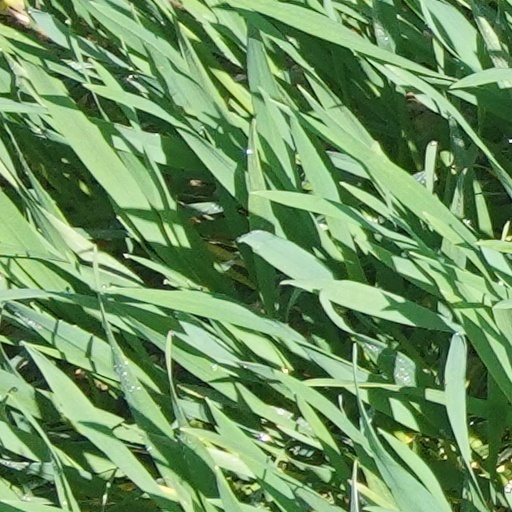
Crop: wheat